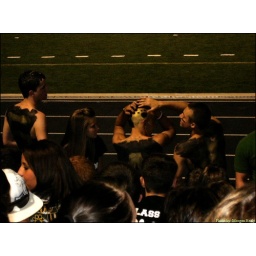
Couldn't get over how cool these kids looked. That's my friend trent on the right with the green shirt haha.